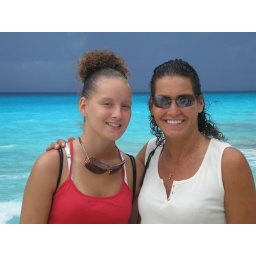
The water was so blue it looked like it was lit up from within